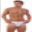
Label: man